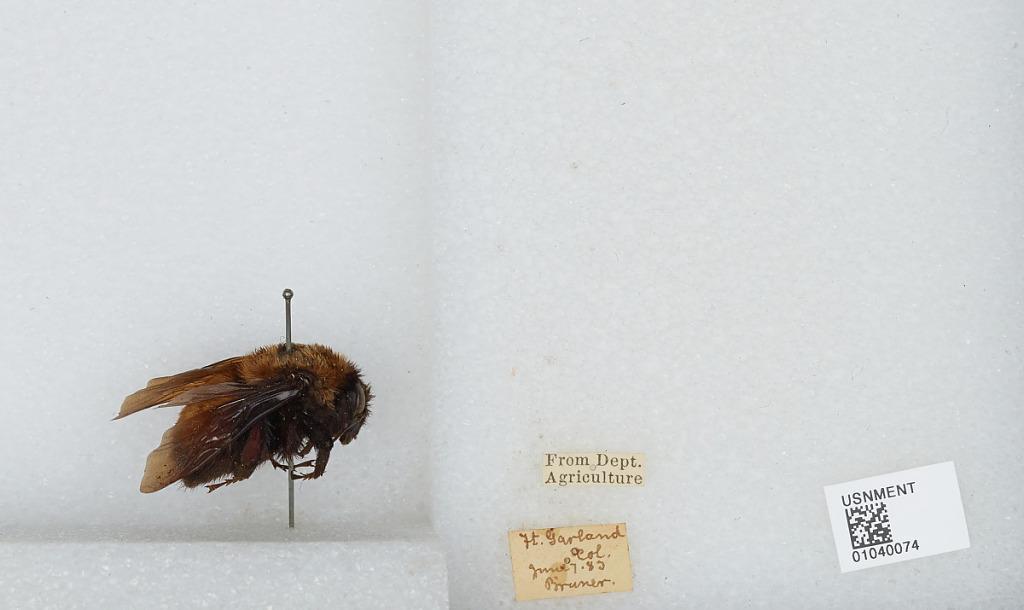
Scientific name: Bombus (Bombus) nevadensis Cresson
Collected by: Bruner
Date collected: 1889-6-7
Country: United States
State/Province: Colorado
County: Costilla
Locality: Fort Garland
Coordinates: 37.4289, -105.434